Sorcerer's Orb

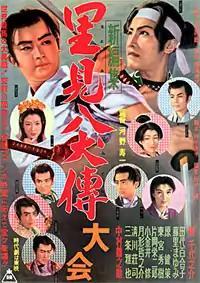
Japanese movie poster

is a five-part 1954 black-and-white Japanese film series directed by Toshikazu Kōno.